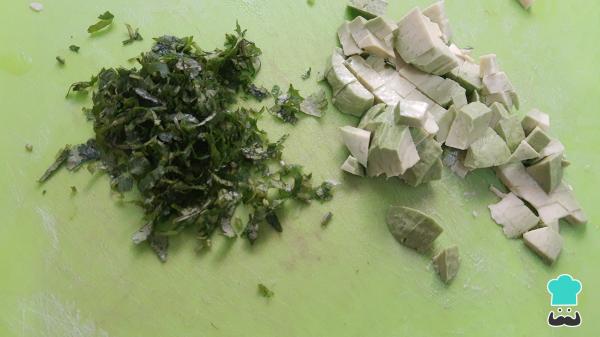
También pica finamente el cilantro,que debe estar limpio y desinfectado, puedes usar solo las hojas o usar la rama completa. De igual forma pela el aguacate y pica en cubos pequeños o medianos, reserva todos los ingredientes en un recipiente.